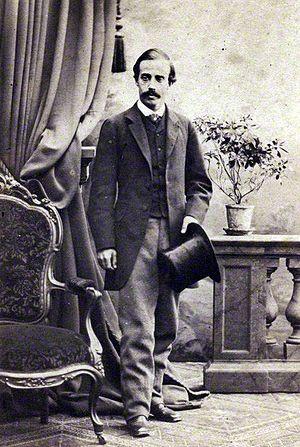
Paul Belloni Du Chaillu, né le 31 juillet 1831 à Saint-Denis et mort le 30 avril 1903 à Saint-Pétersbourg, est un explorateur et naturaliste franco-américain.